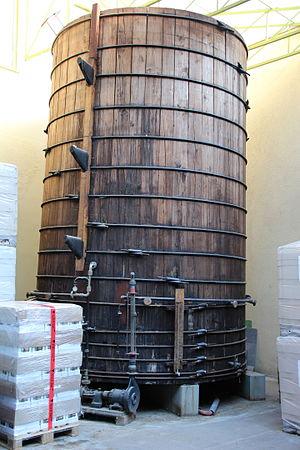
Cuve de fermentation, Vienne, Autriche